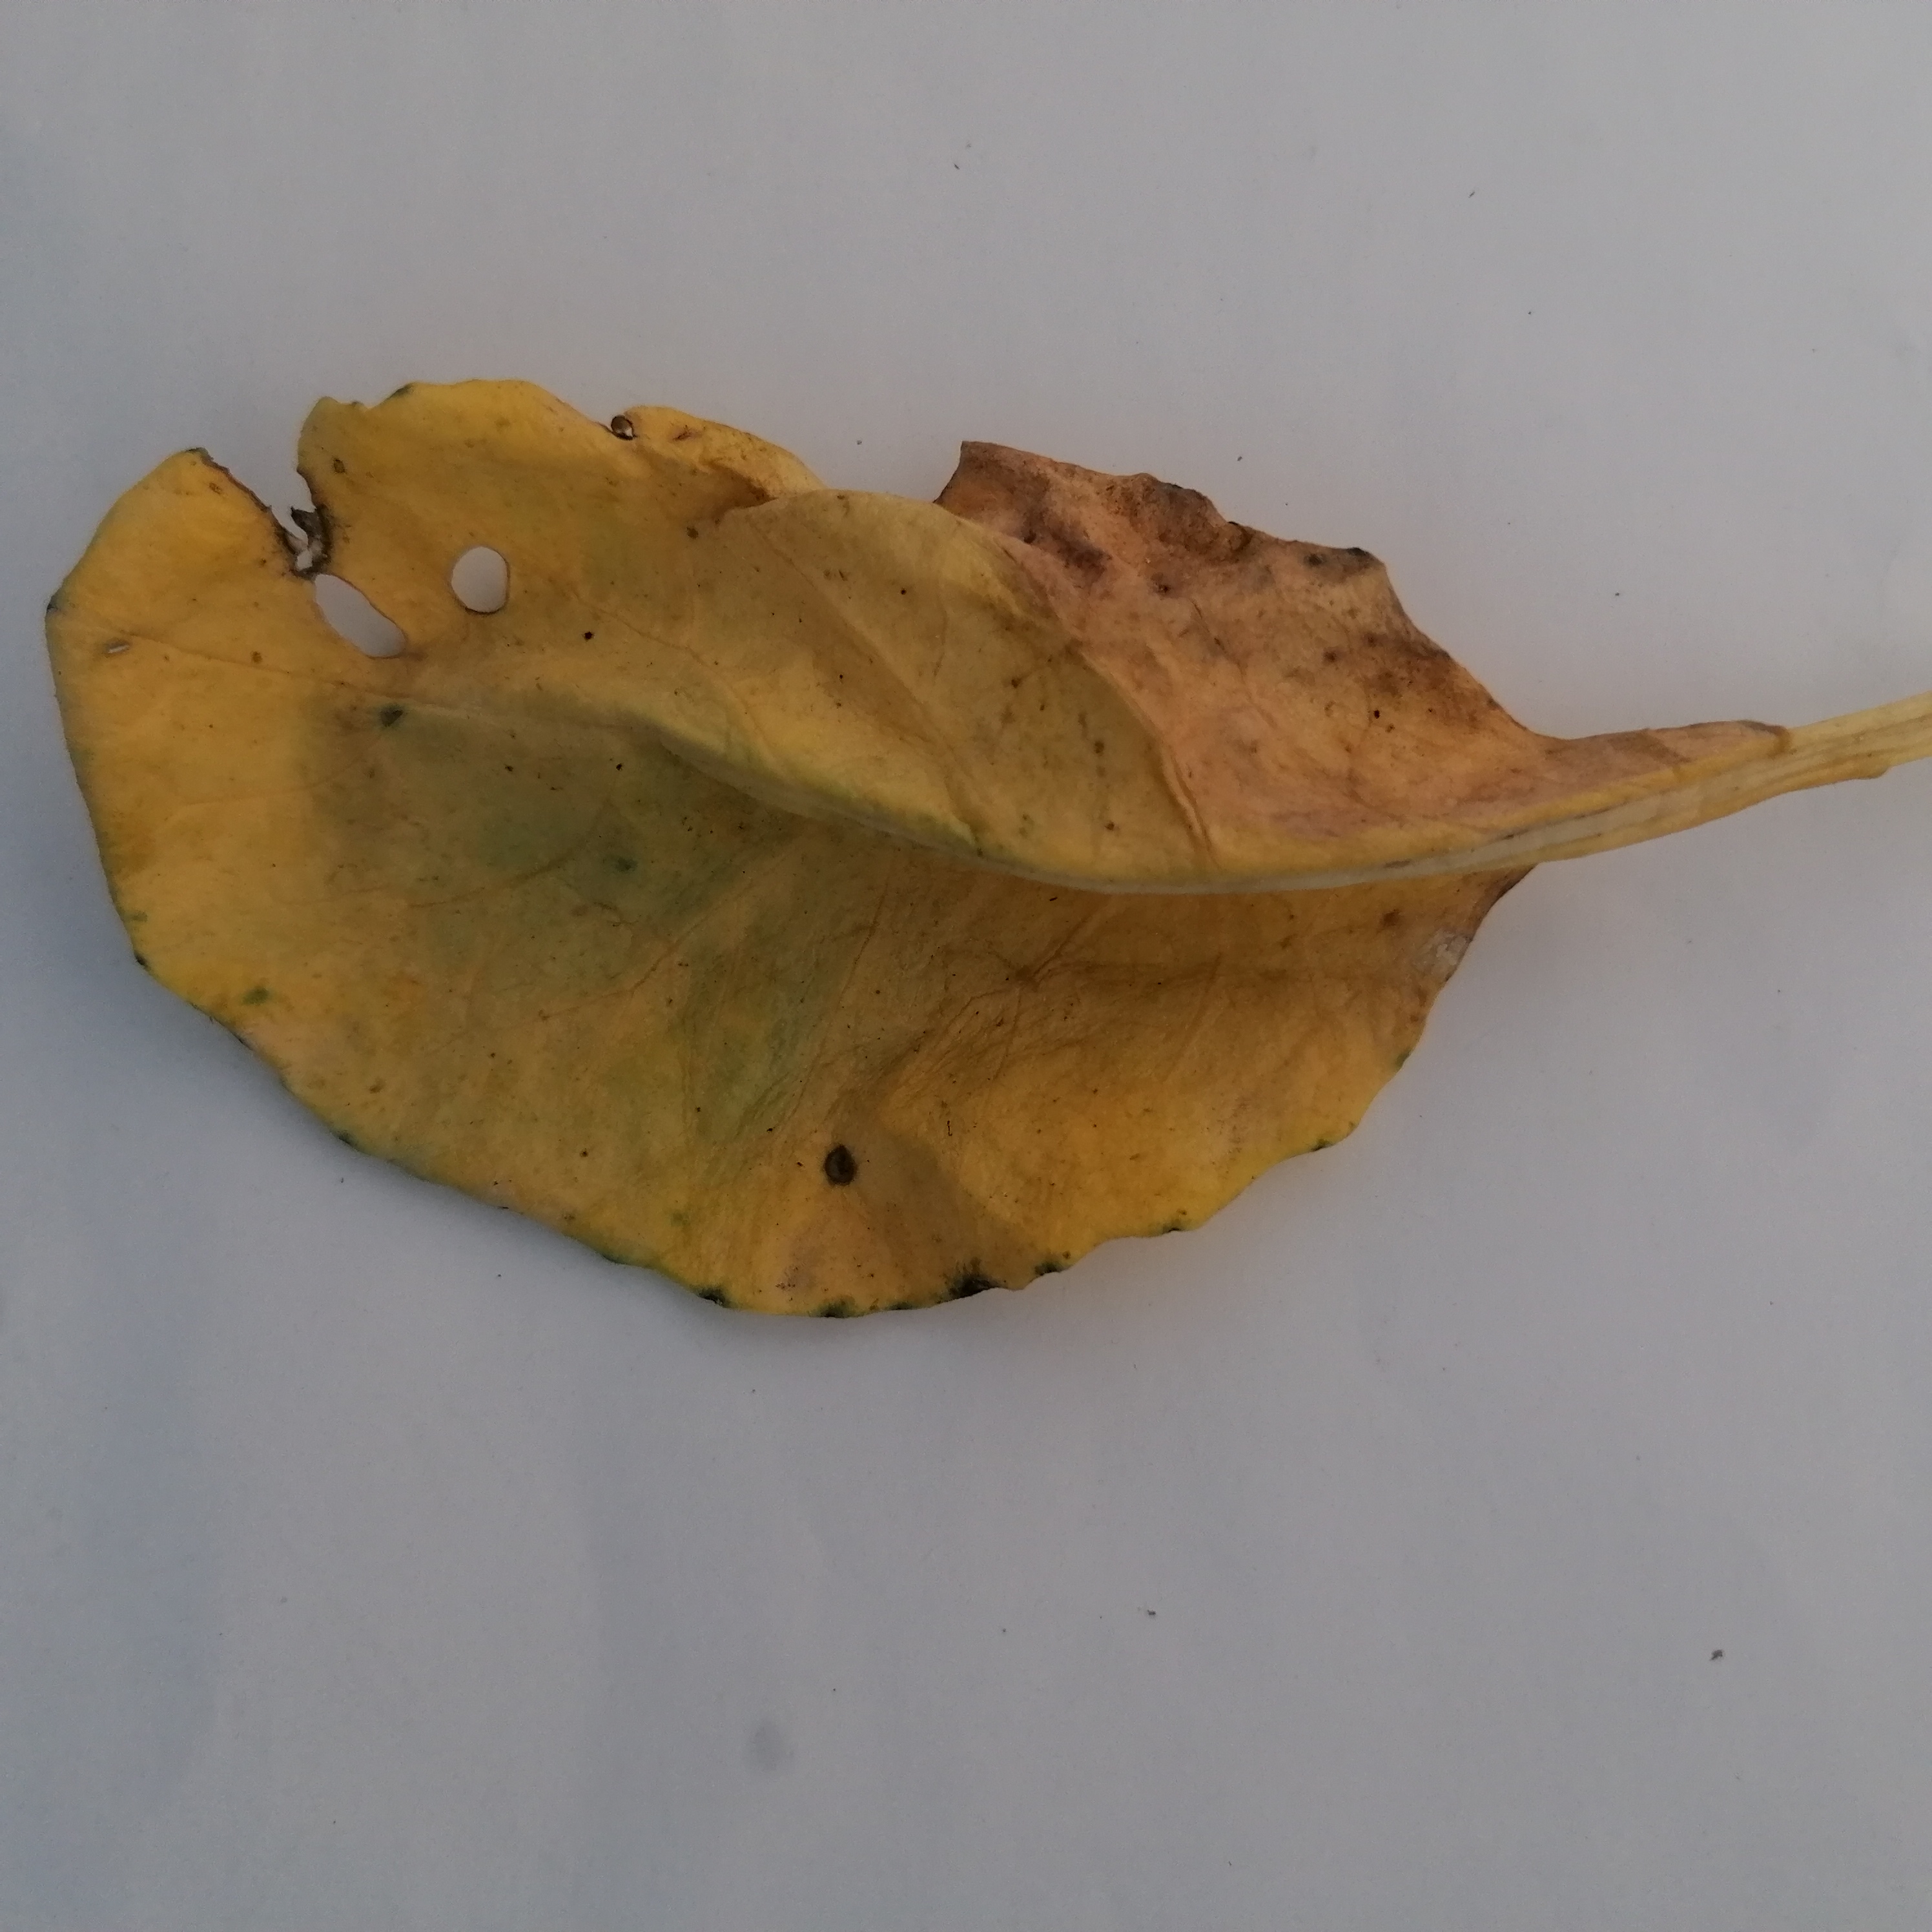
Label: Black Rot